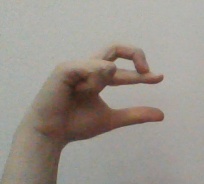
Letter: thal